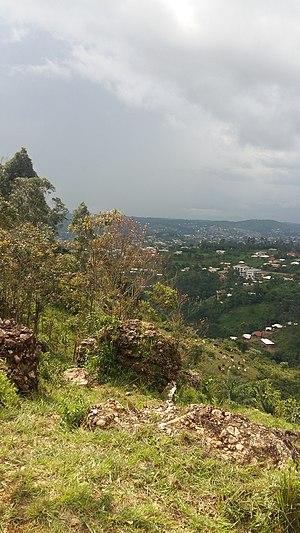
Bamenda-Nkwe est un village rattaché à la commune de Bamenda Iᵉʳ dans le département de la Mezam et la région du Nord-Ouest au Cameroun.